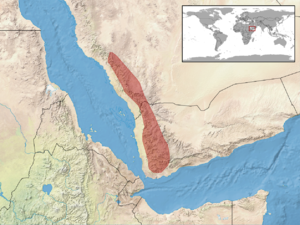
Yemenkamæleon
"Yemenkamæleonen er en af de mest farvefulde arter af kamæleoner. Kamæleonen er udbredt i fangenskab, da den er ""nem"" at holde, og kan yngle i fangenskab.